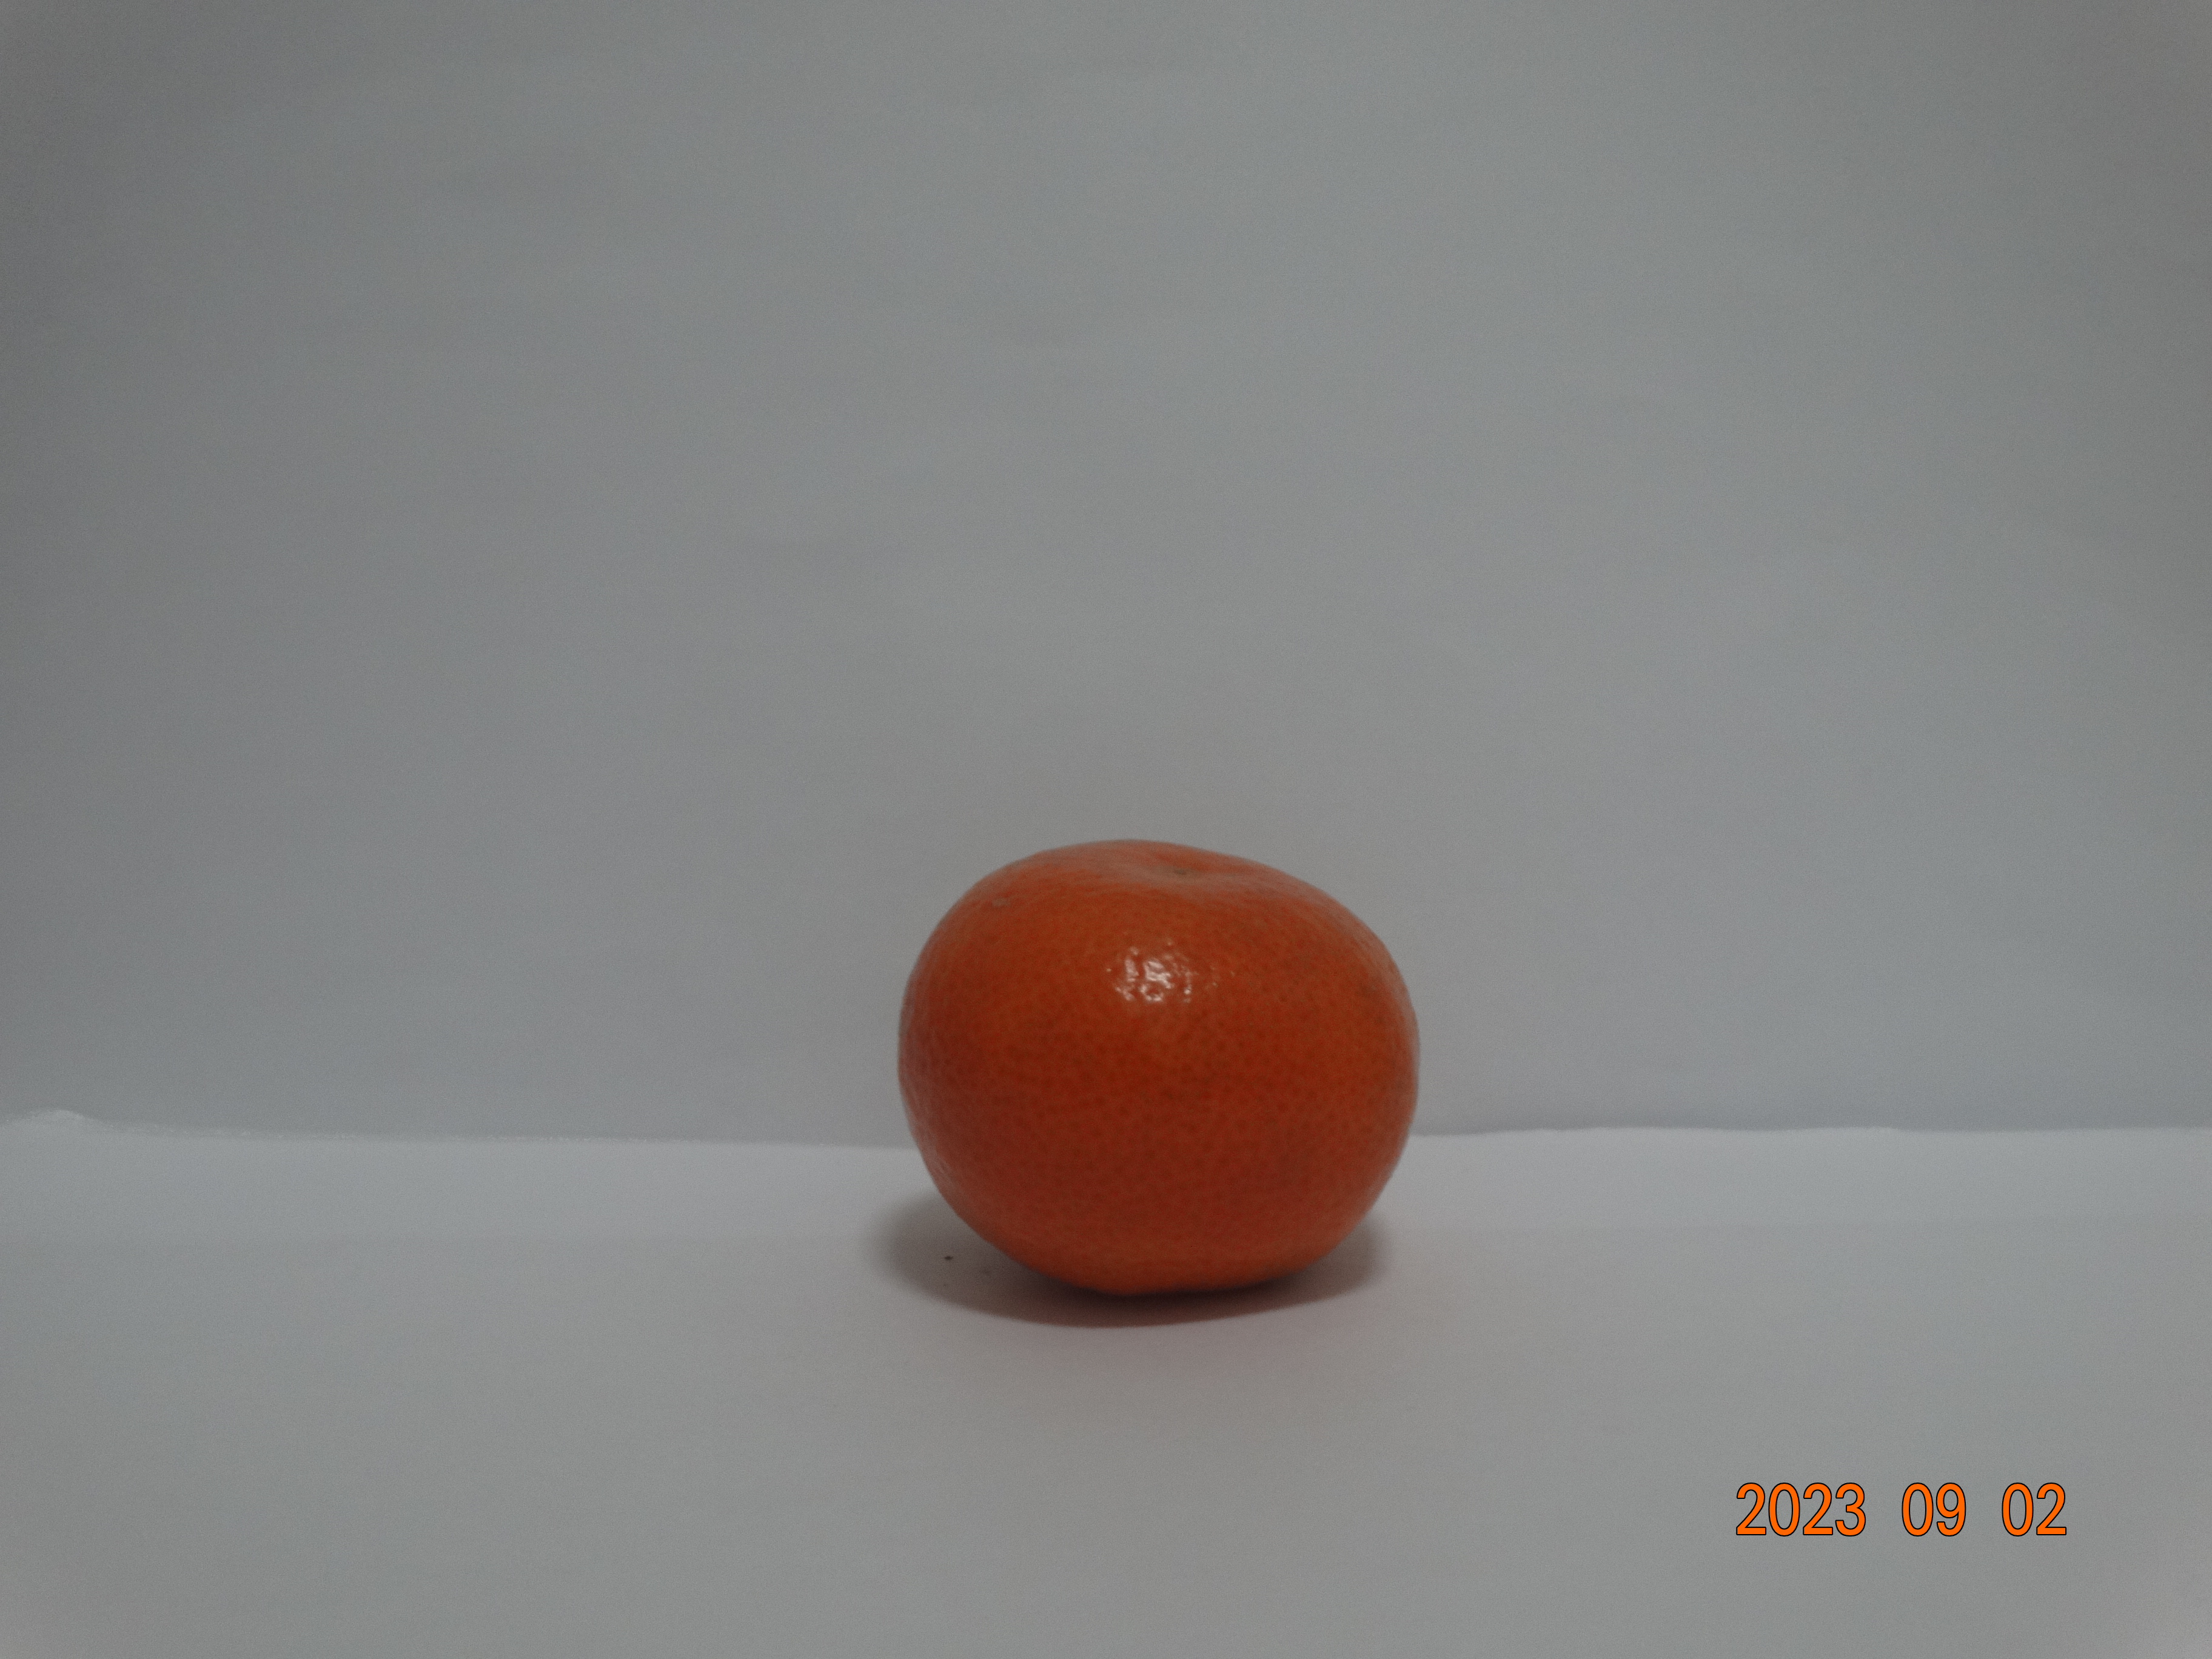
Citrus fruit variety: tangerine